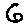
Label: 6